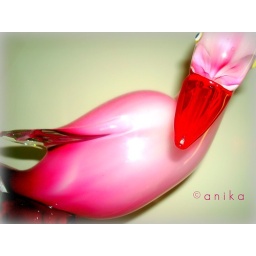
a duck is so calm above water. but underneath the water it's oaddling like hell